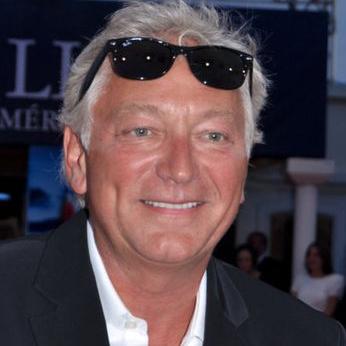
Age: 51